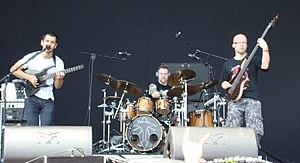
Cynic est un groupe de metal progressif américain, originaire de Miami, en Floride. Le groupe, qui se délocalisera par la suite à Los Angeles, en Californie, incorpore des éléments de rock expérimental, rock alternatif, de death metal technique et jazz fusion.